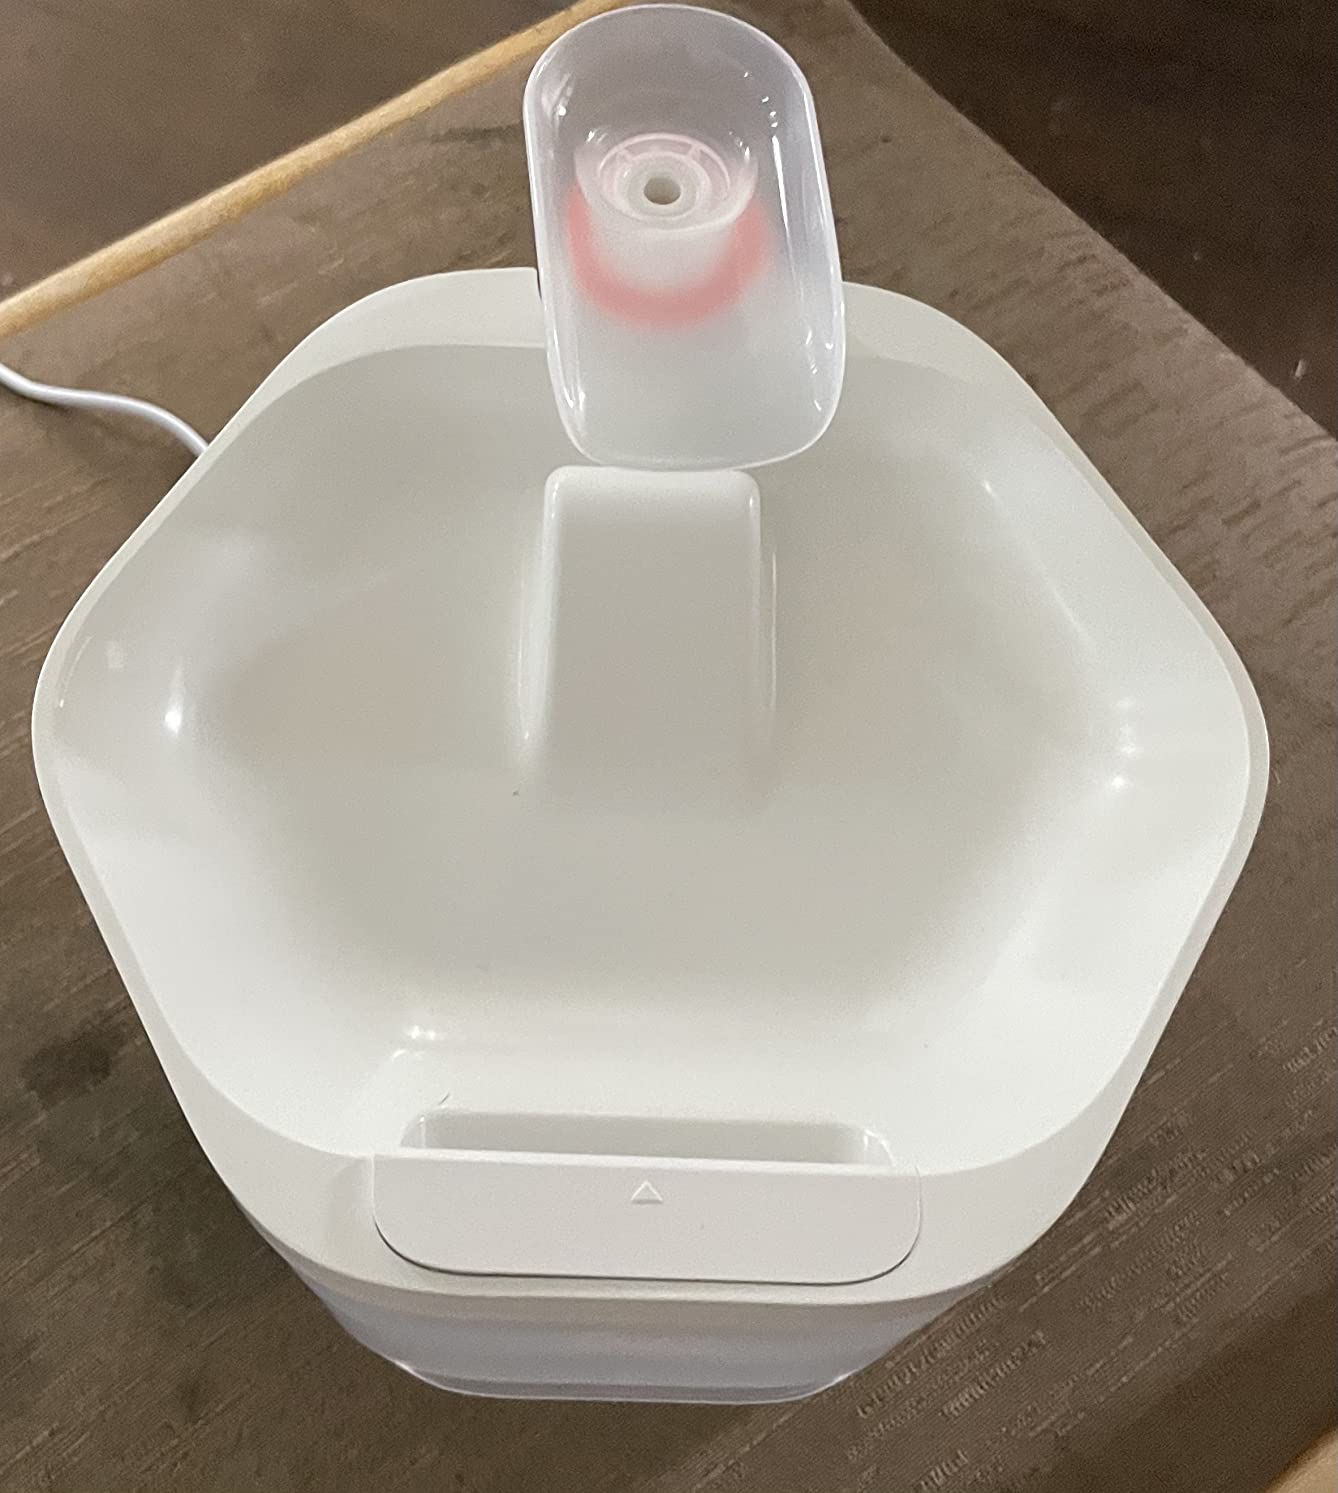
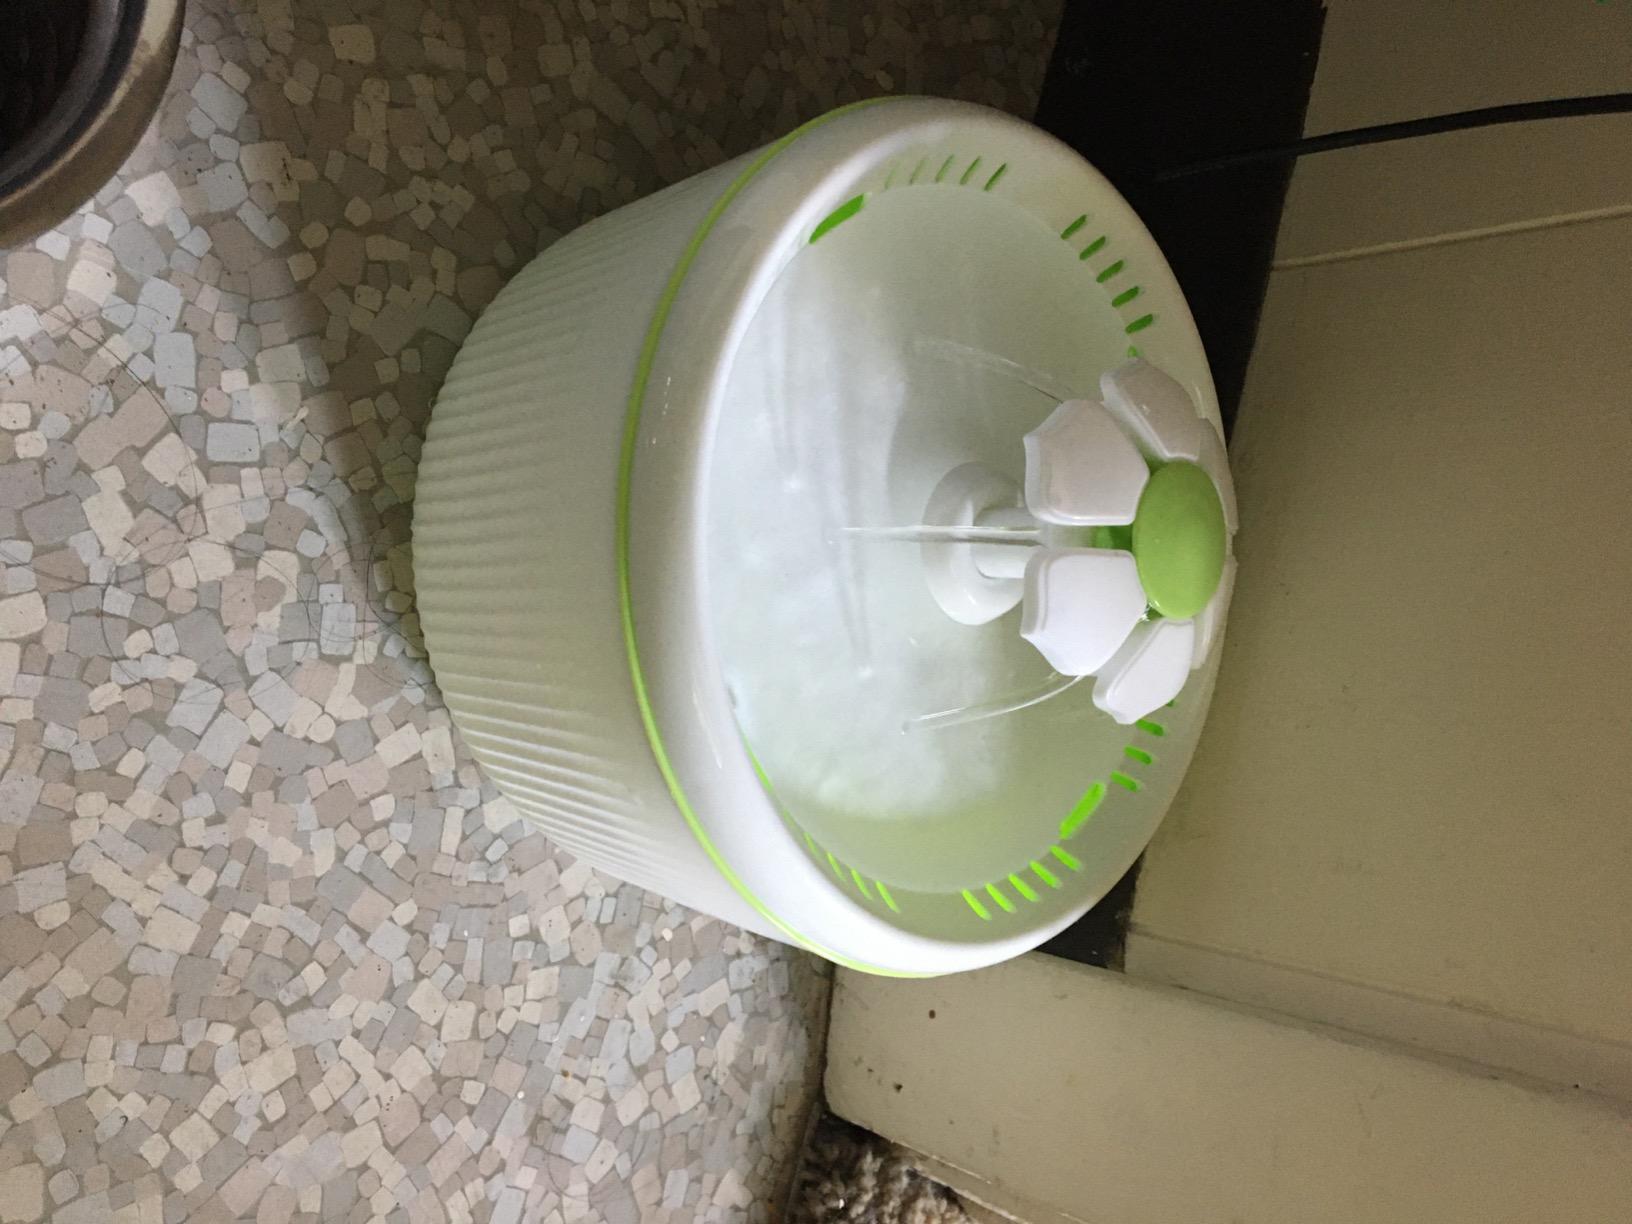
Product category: items_bowl
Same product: no